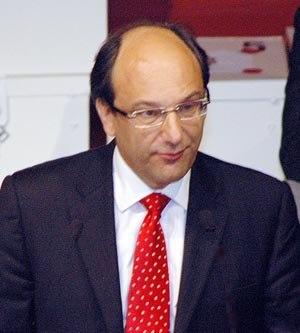
Peter Caruana, né le 15 octobre 1956 à Gibraltar, est un homme politique gibraltarien, ministre en chef de 1996 à 2011.
Les Gibraltariens constituent un groupe ethnique originaire de Gibraltar, un territoire britannique d'outre-mer à la pointe sud de la péninsule Ibérique, à l'entrée de la mer Méditerranée.